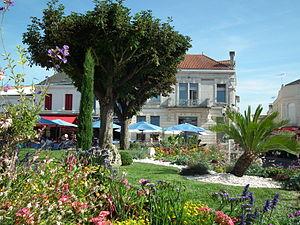
La place de Verdun à Saint-Georges-de-Didonne
La place de Verdun est située en centre-ville de Saint-Georges-de-Didonne, dont elle est la principale place publique et le centre névralgique. Son nom actuel est un hommage aux combattants de la bataille de Verdun.
Saint-Georges-de-Didonne est une commune du Sud-Ouest de la France, située dans le département de la Charente-Maritime et la région Nouvelle-Aquitaine. Ses habitants sont appelés les Saint-Georgeais et les Saint-Georgeaises.
L’histoire de Saint-Georges-de-Didonne, cité résidentielle de la proche banlieue de Royan, en Charente-Maritime, est connue grâce à des prospections archéologiques et des sources documentaires. Ancien fief de la Maison de Didonne, puissants seigneurs saintongeais qui portèrent au Moyen Âge le titre de « Princeps », cette cité du Sud-Ouest de la France fut tour à tour le siège d'une forteresse relevant du duché d'Aquitaine, un faubourg de pêcheurs et de pilotes-lamaneurs travaillé par la Réforme protestante, puis une importante station balnéaire à partir des XIXᵉ siècle et XXᵉ siècle.